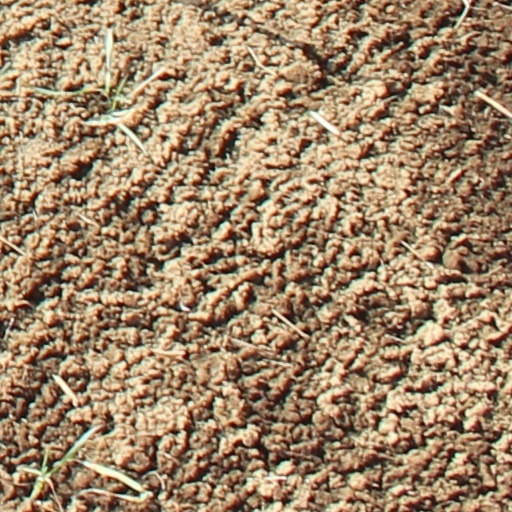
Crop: wheat